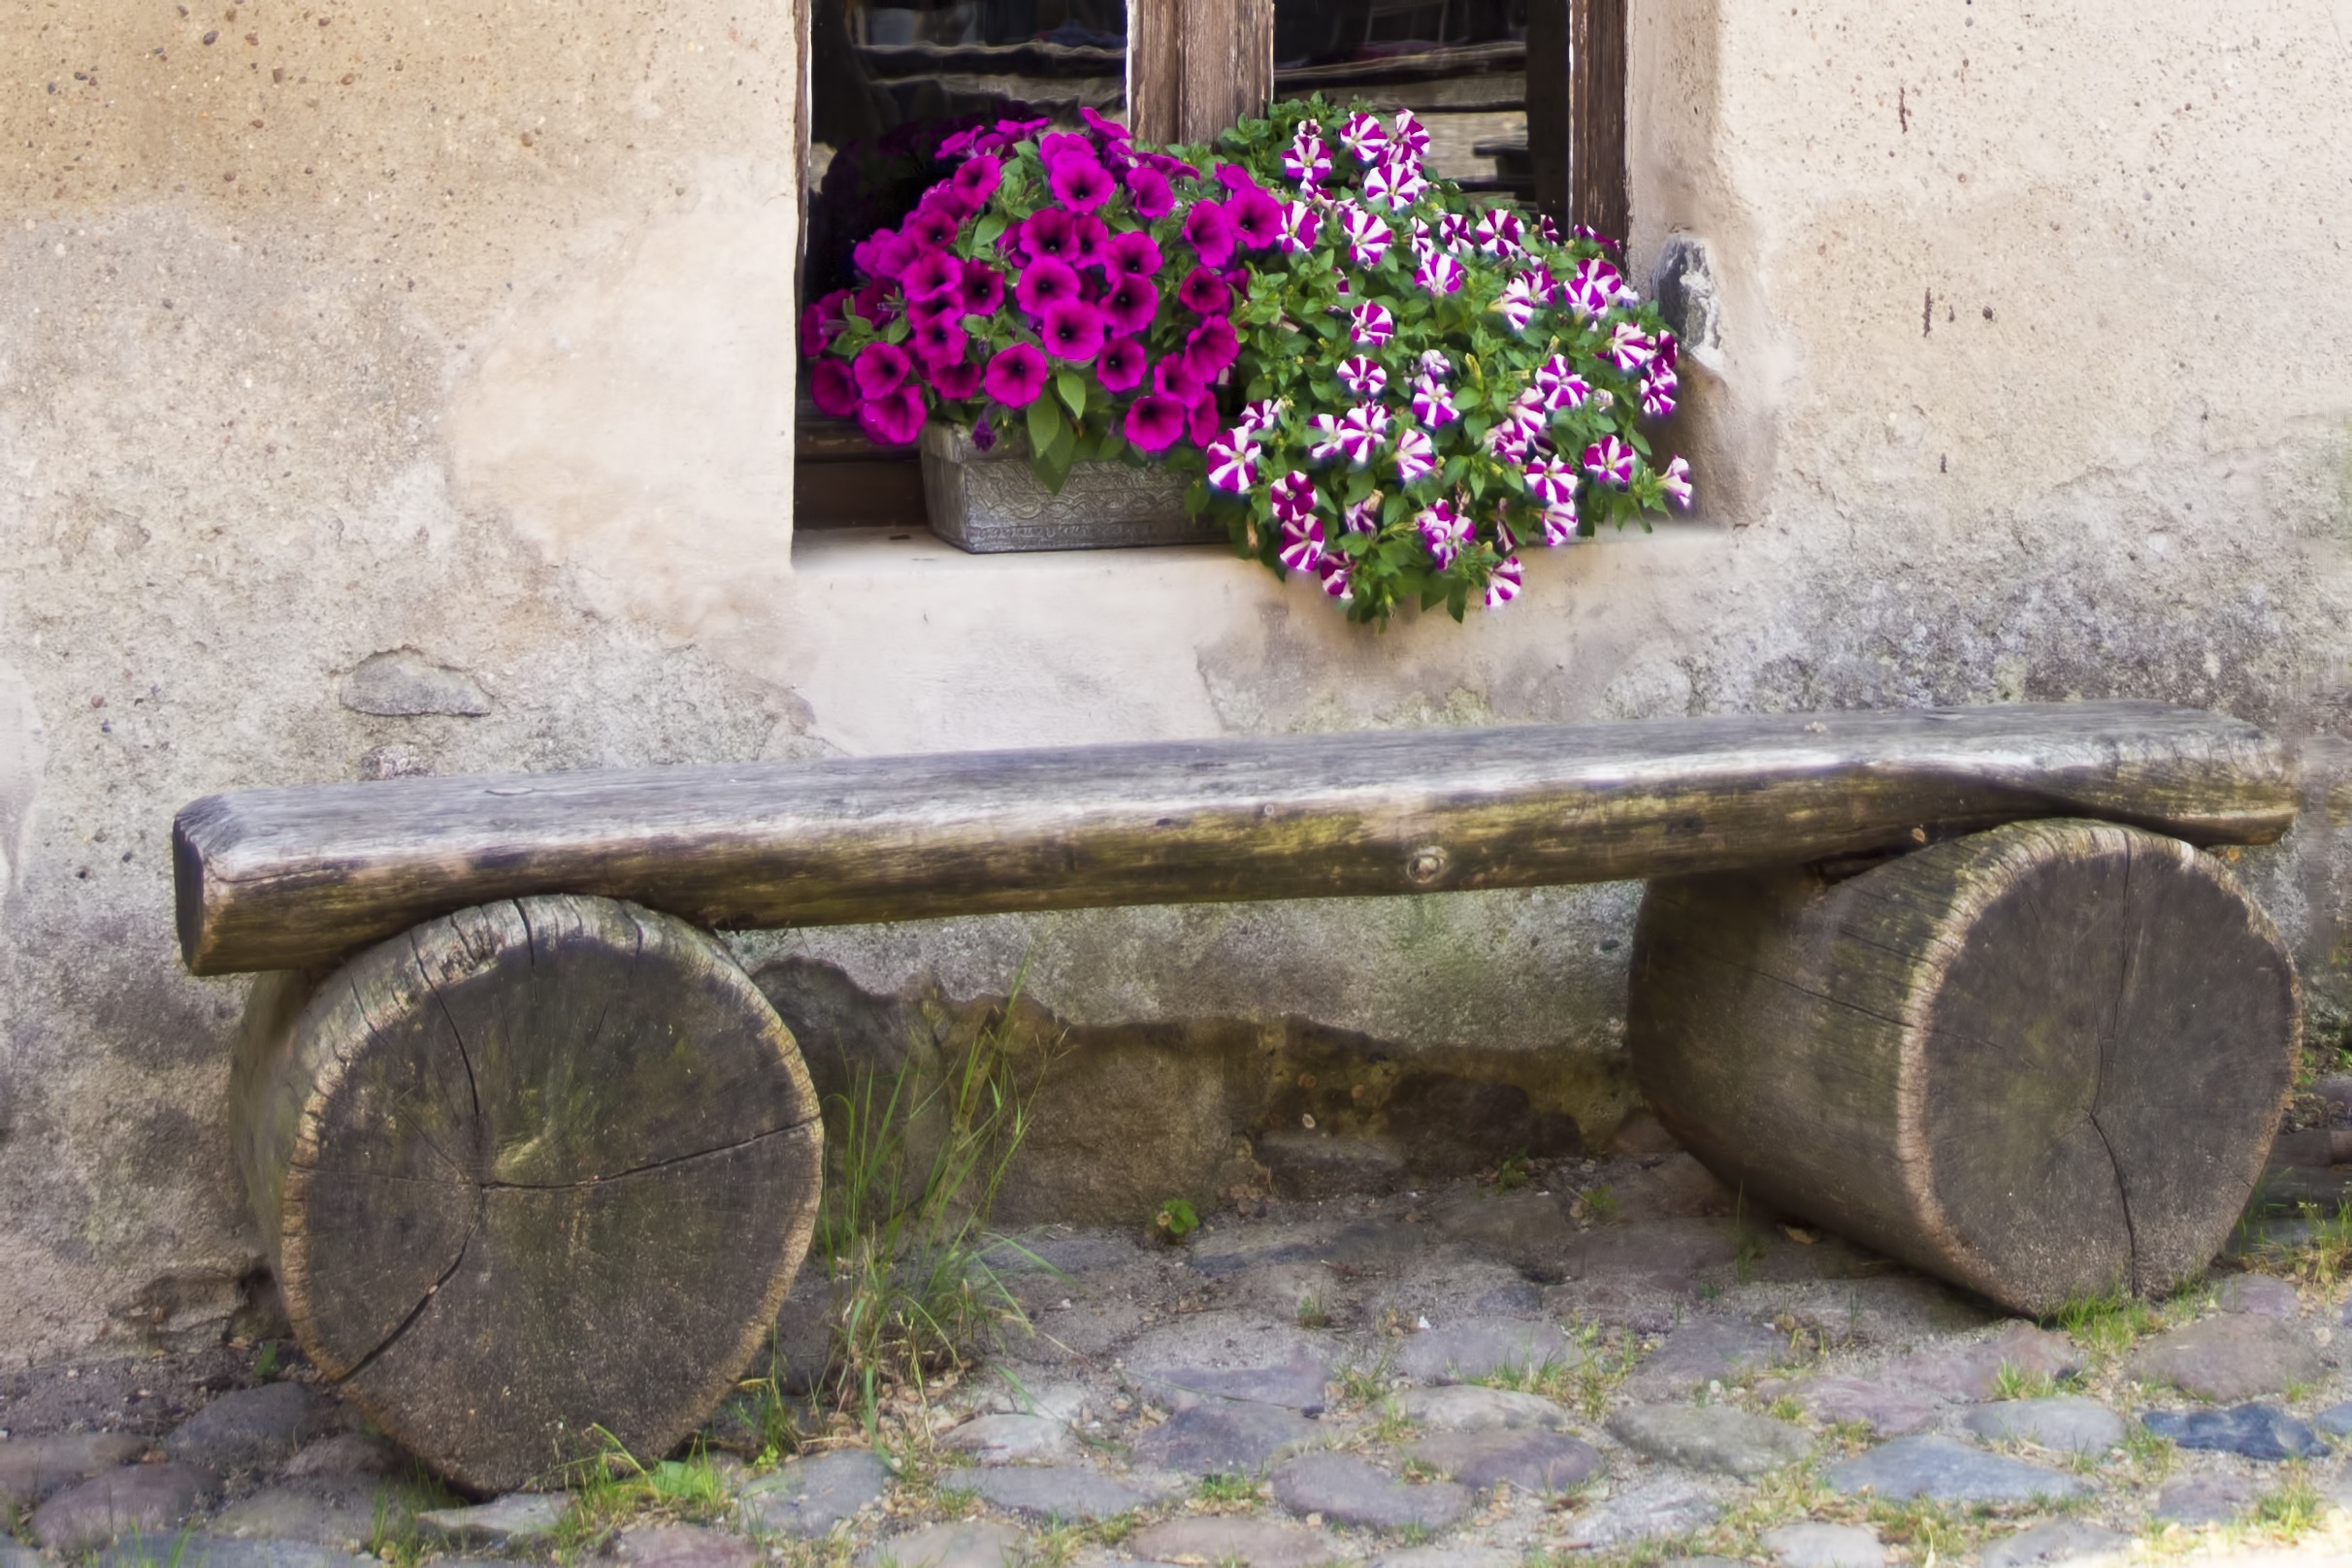
wood, bench, lawn, flower, idyllic, furniture, flowers, wooden bench, man made object